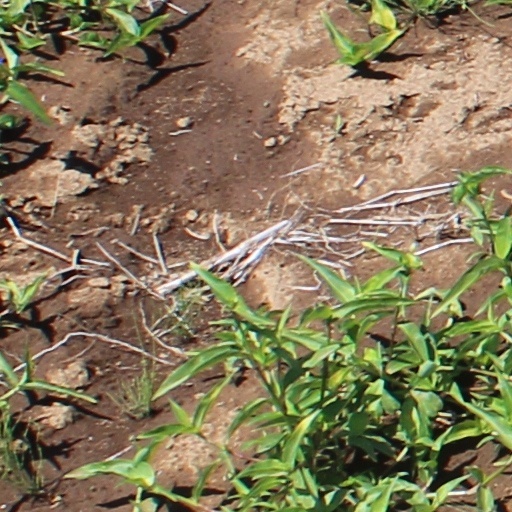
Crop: wheat